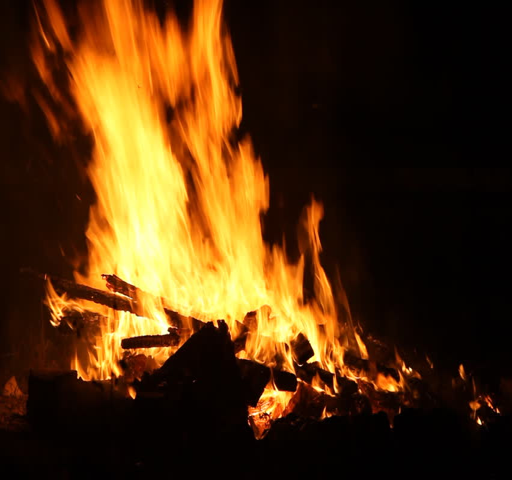
bonfire burning on the road in the dark night